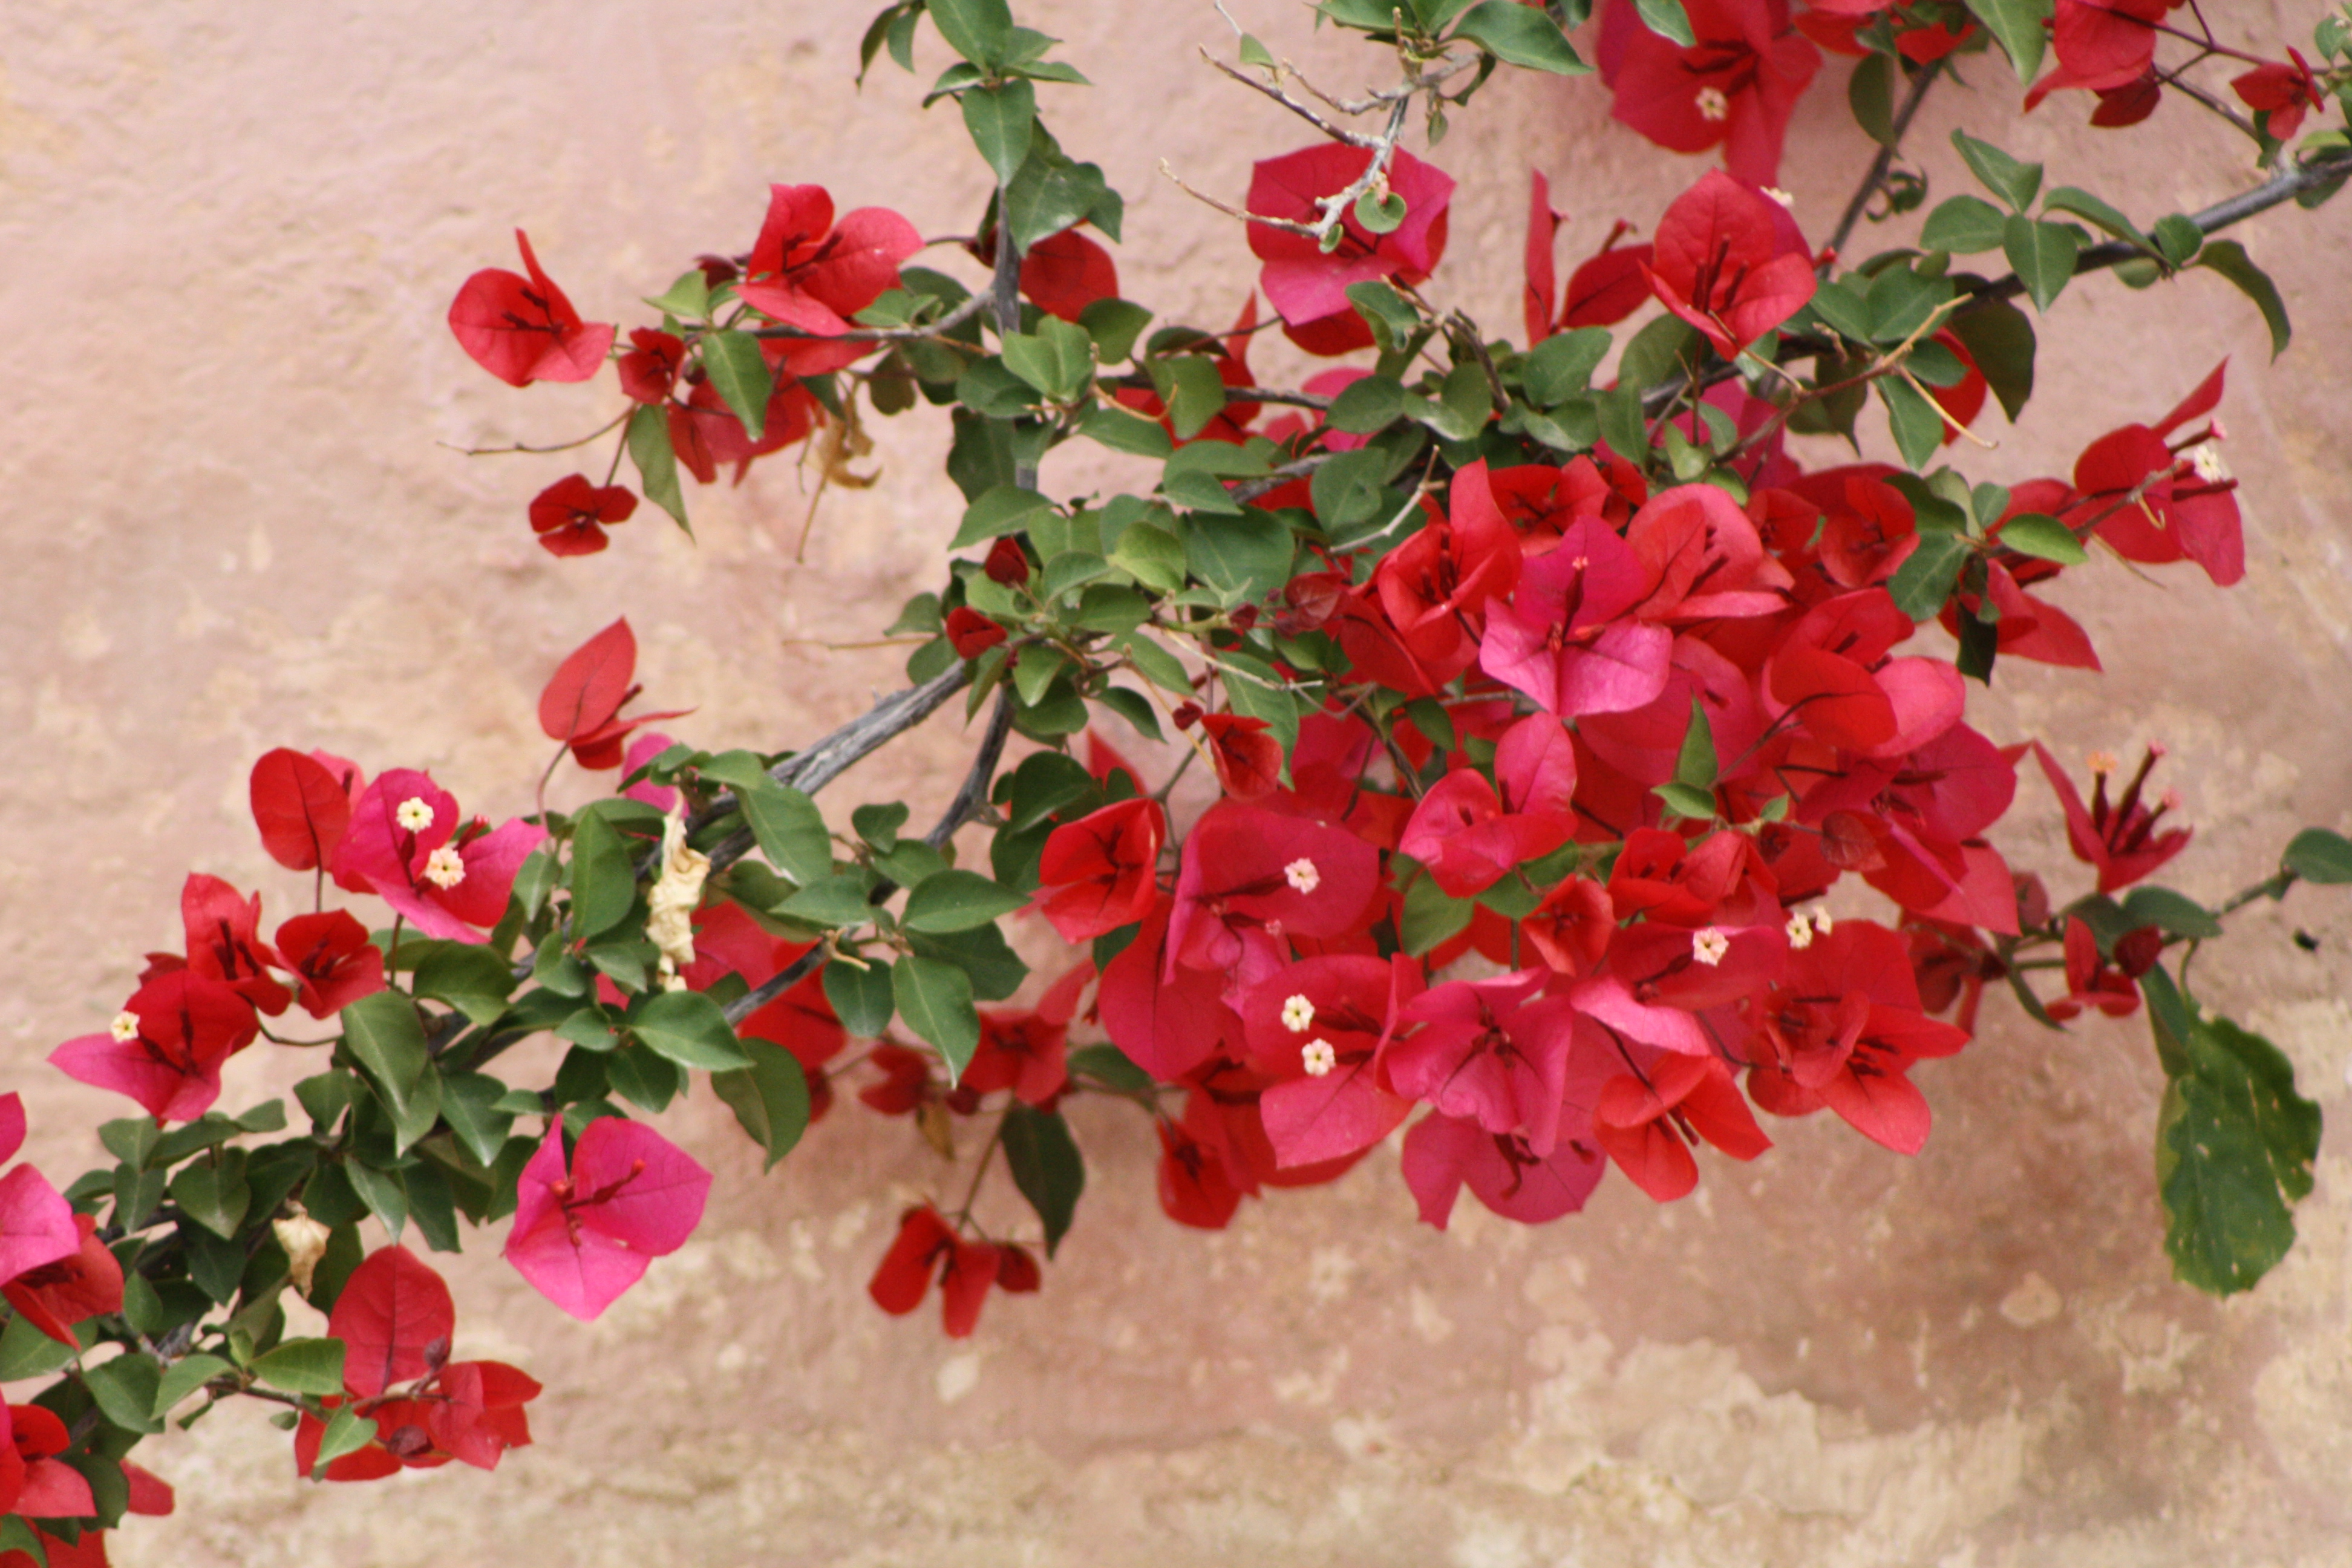
flowers, wall, red, pink, leaves, nature, flower, plant, flora, flowering plant, petal, annual plant, shrub, floral design, rose family, flower arranging, pink family, floristry